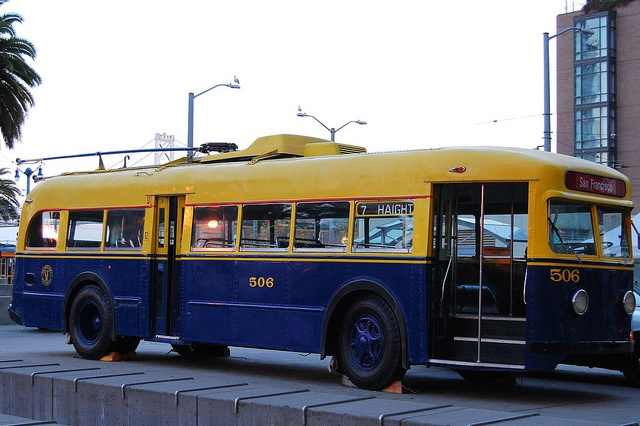
A bus with blue and yellow on it, sitting on the side of the road.
a public transit bus o a city street
An empty blue and yellow bus parked with blocks around the tires.
The yellow and blue bus is parked with tire stoppers.
a uellow and blue bus is driving down the street